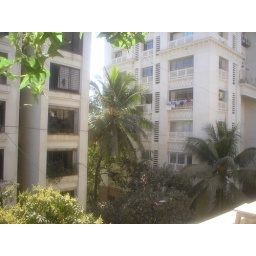
Coconut trees - lovely flowers in windows of the opposite building